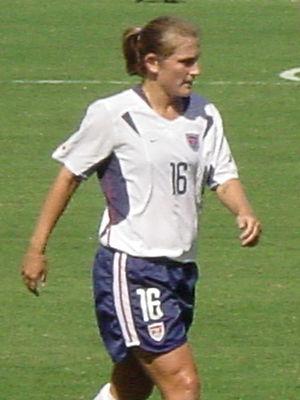
Tiffeny Milbrett.
Tiffeny Carleen Milbrett, née le 23 octobre 1972 à Portland, est un footballeuse américaine évolutant au poste d'attaquante. Elle est internationale américaine.
Bruce Abbott, acteur